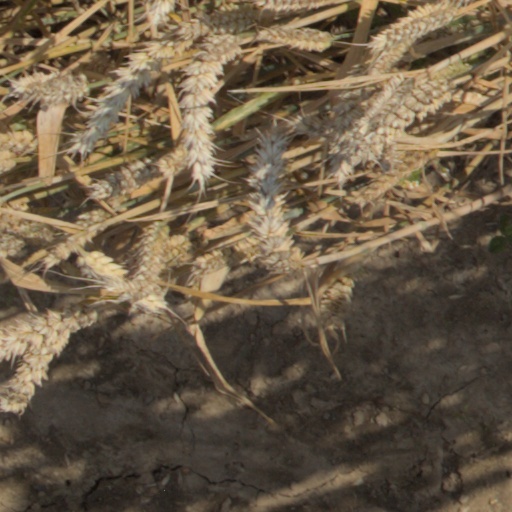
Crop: wheat